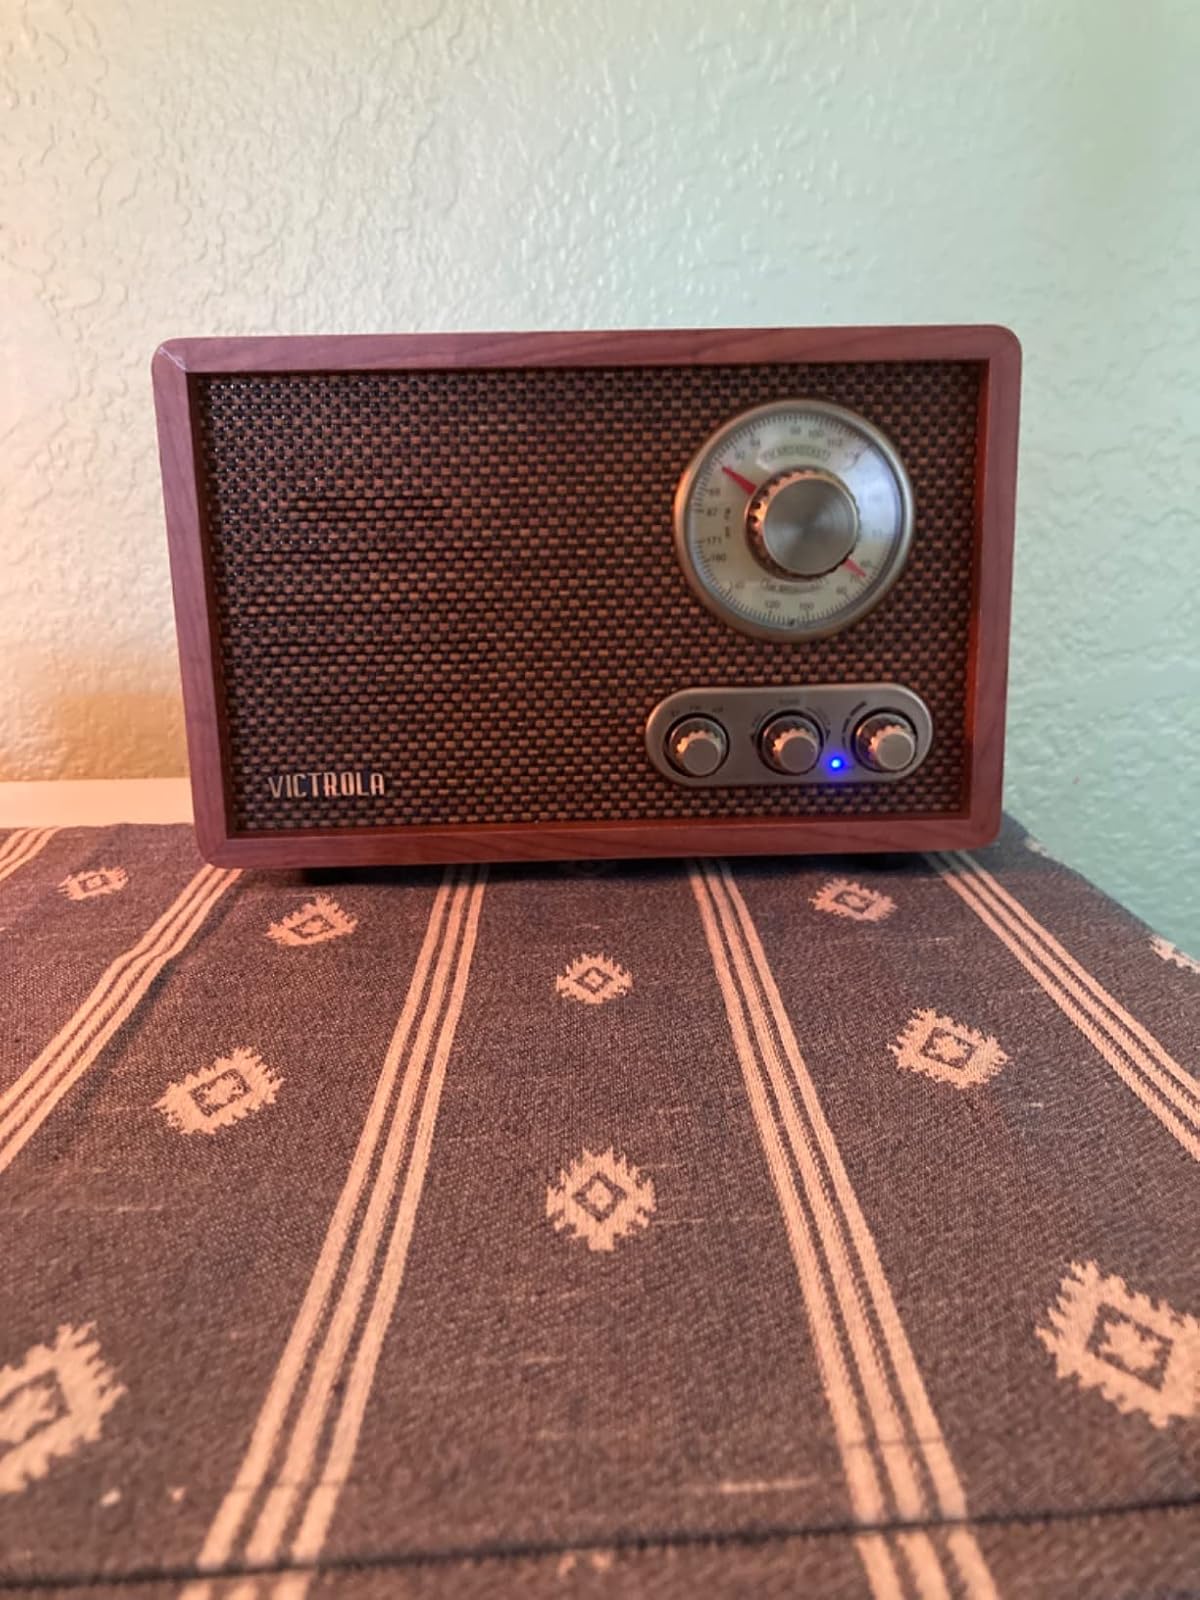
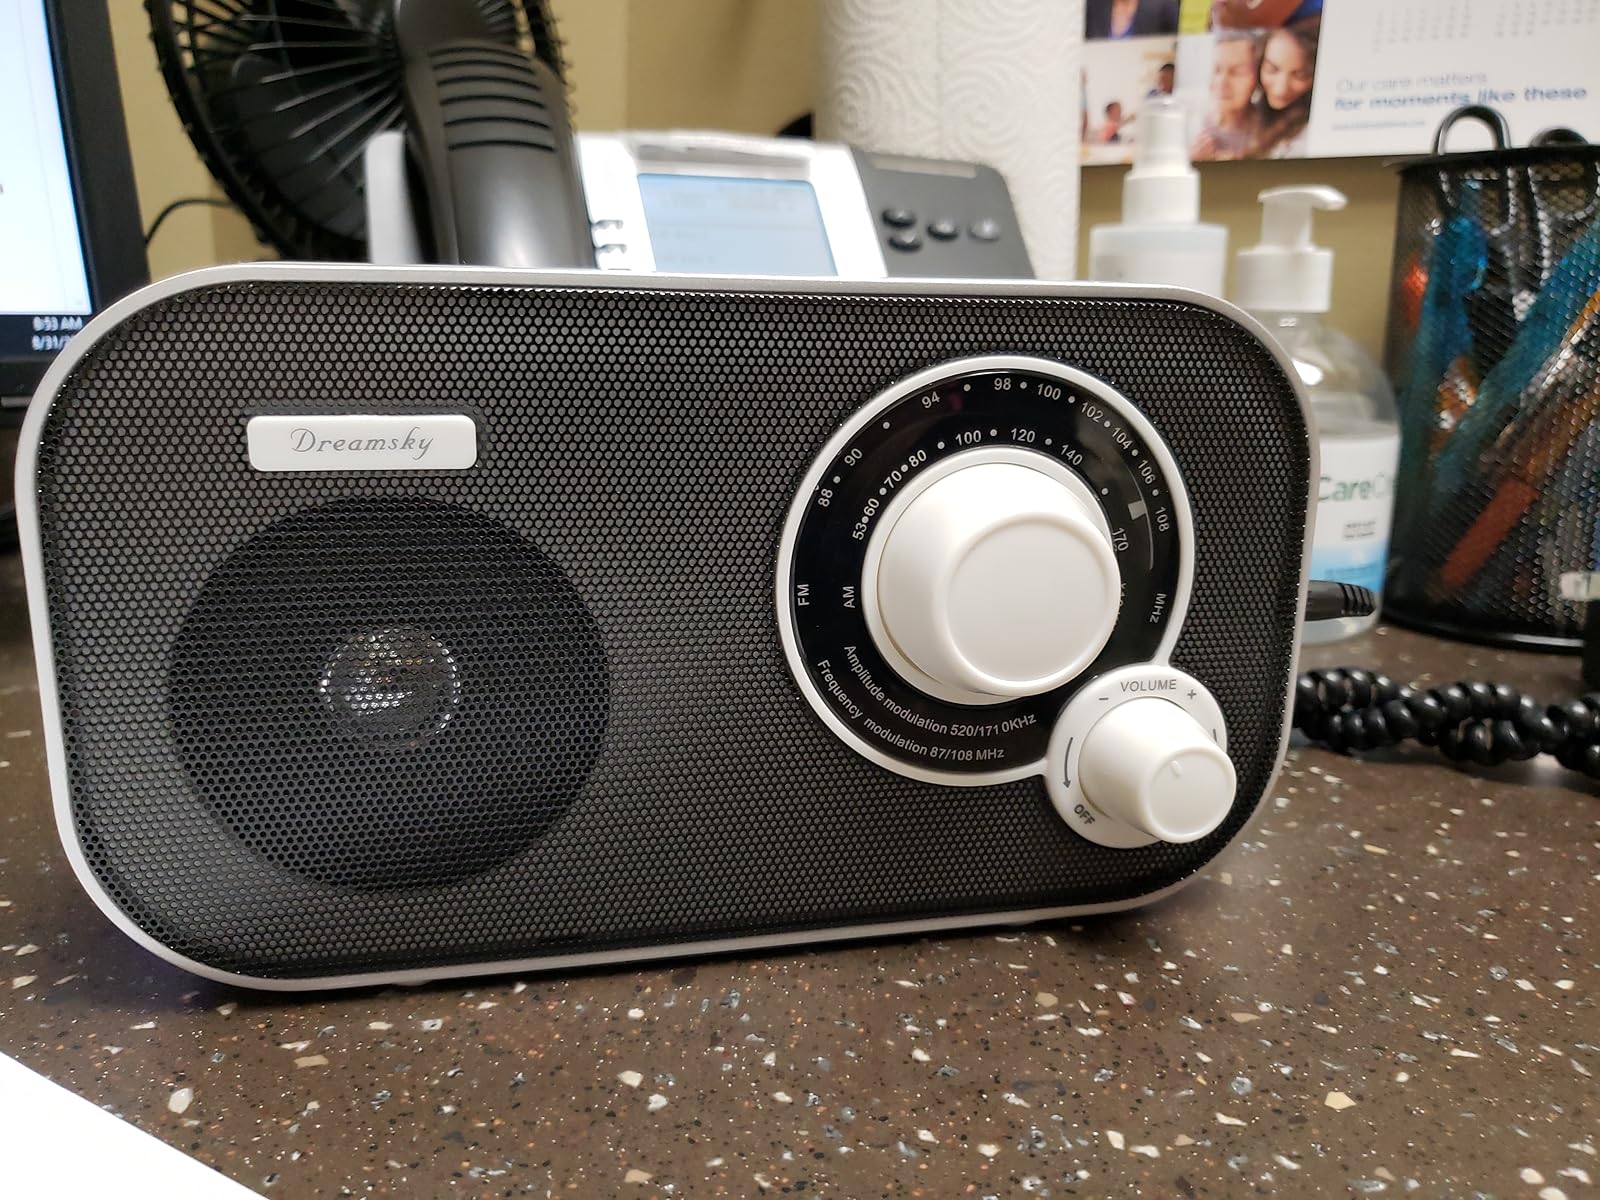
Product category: radio
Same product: no